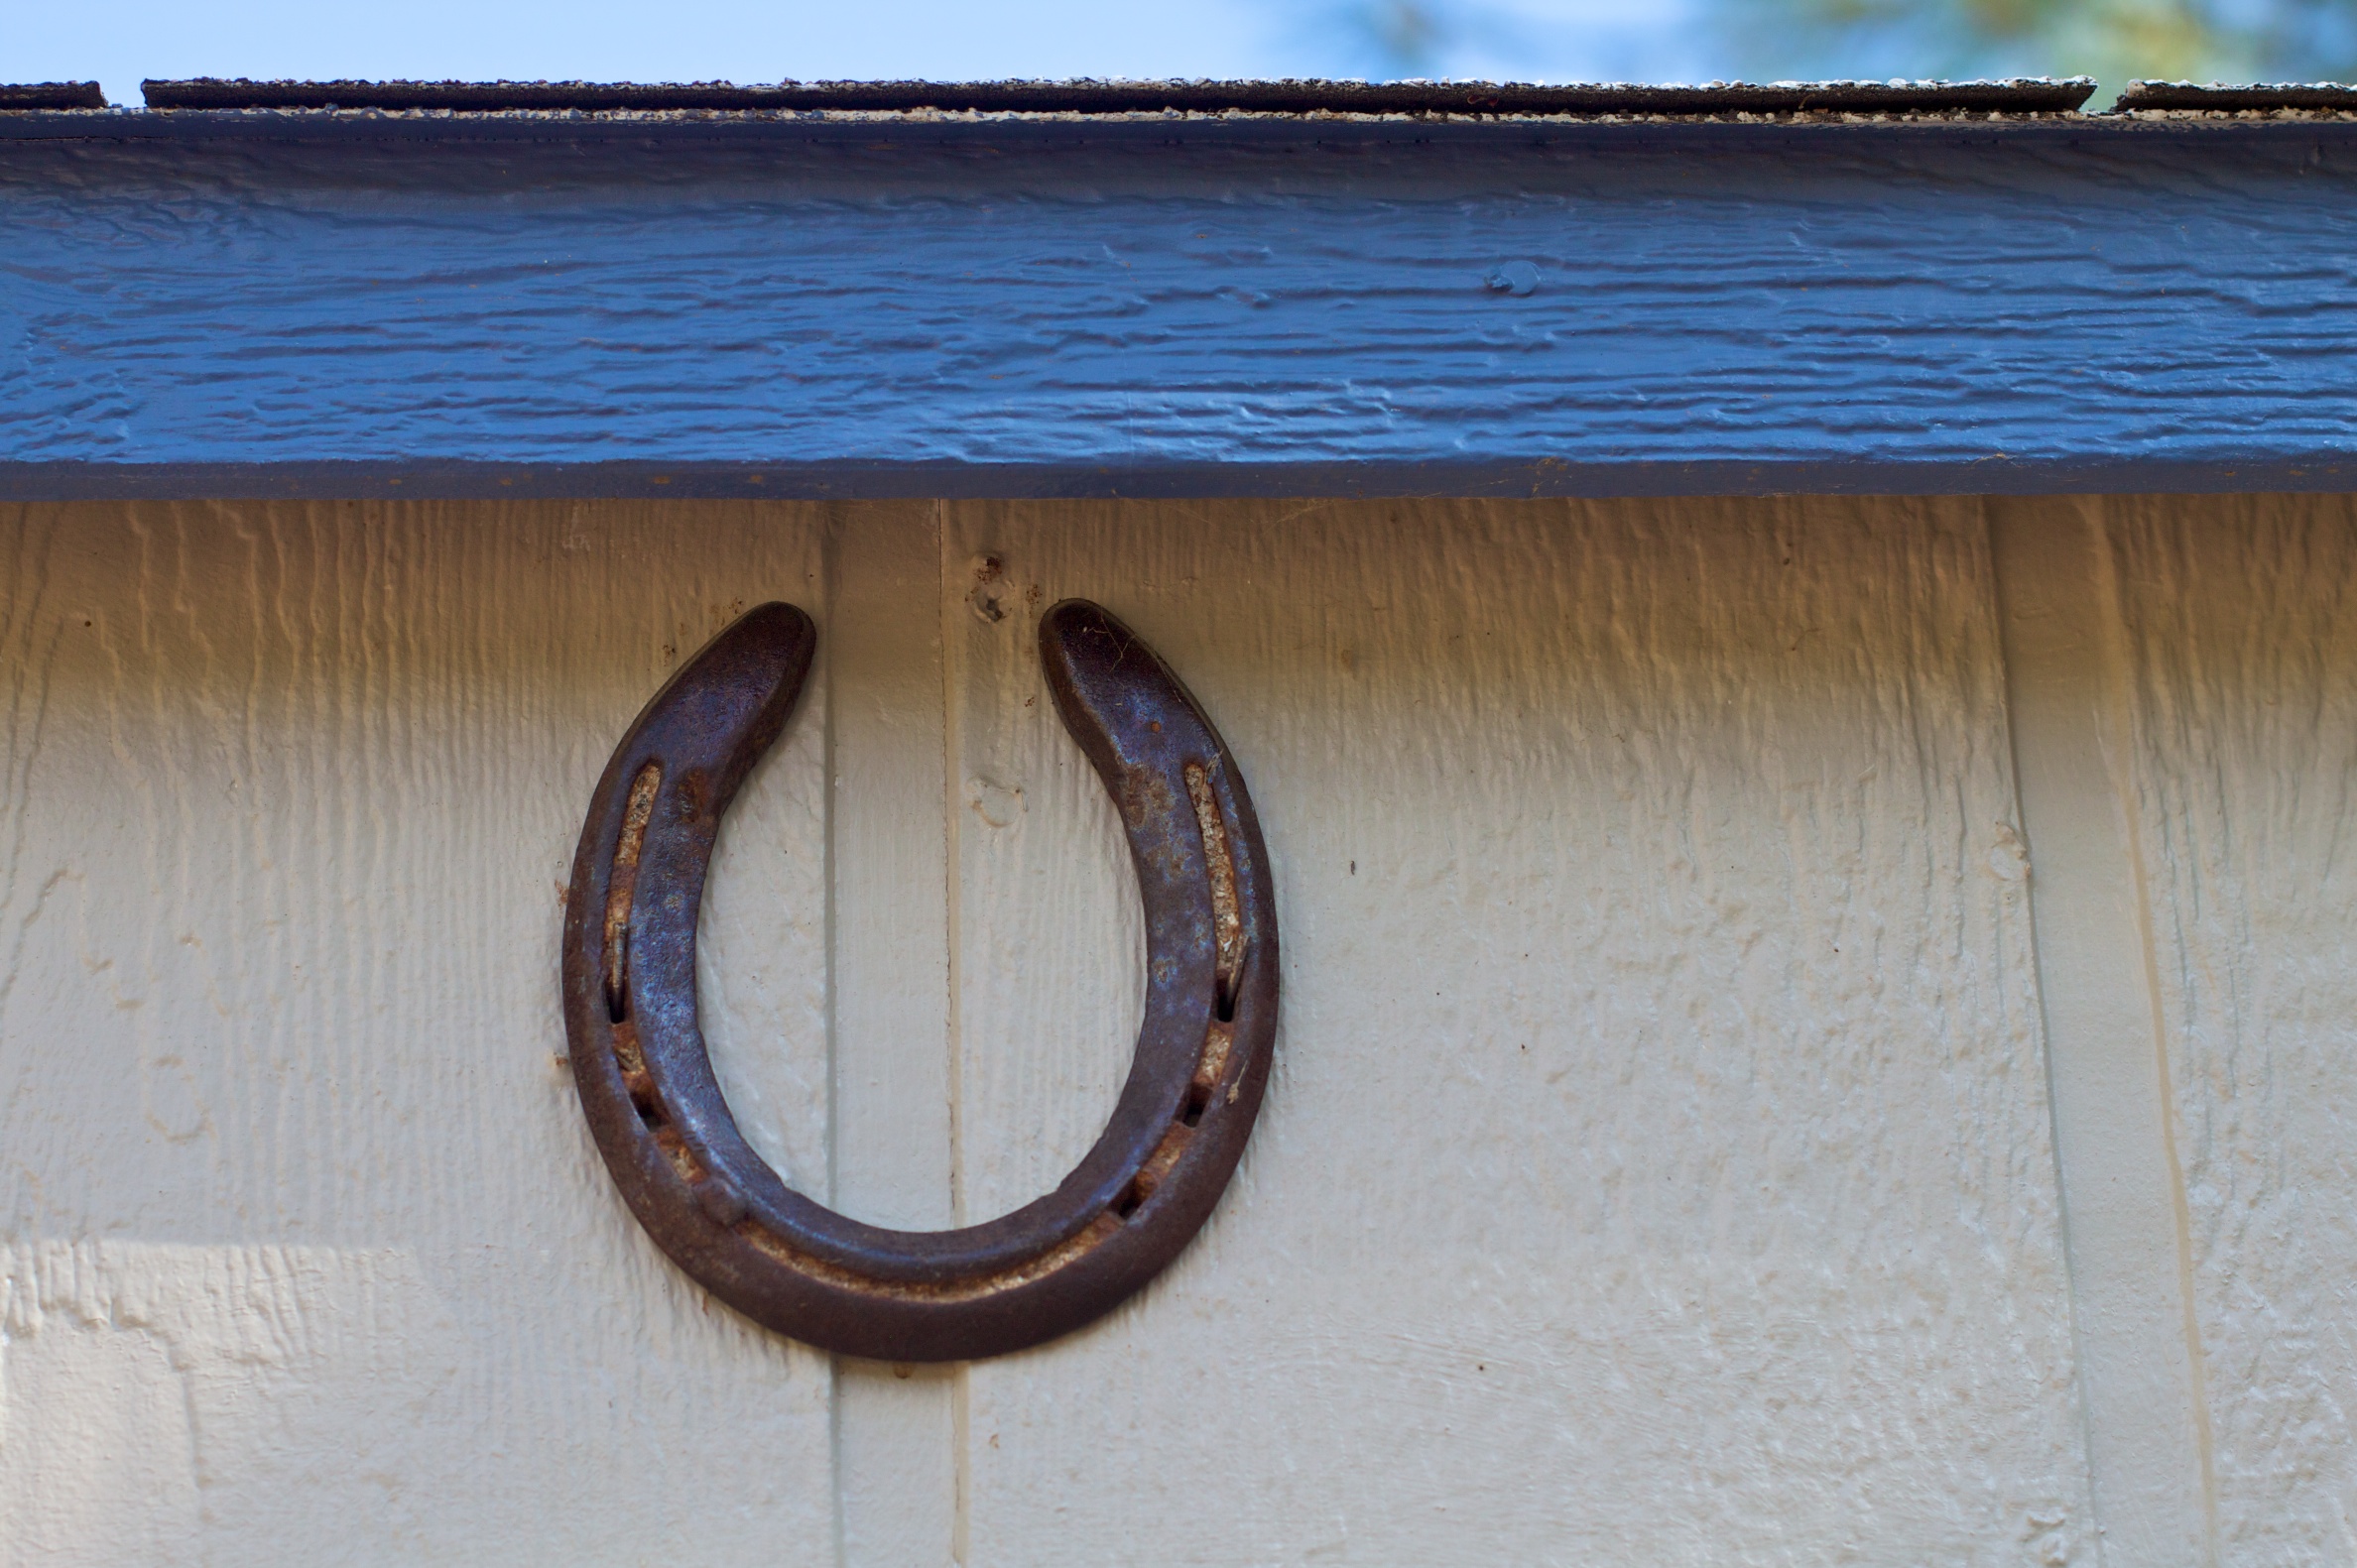
wood, recreation, fishing, sports equipment, outdoor recreation